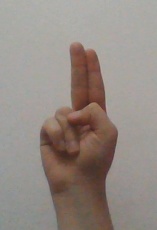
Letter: taa